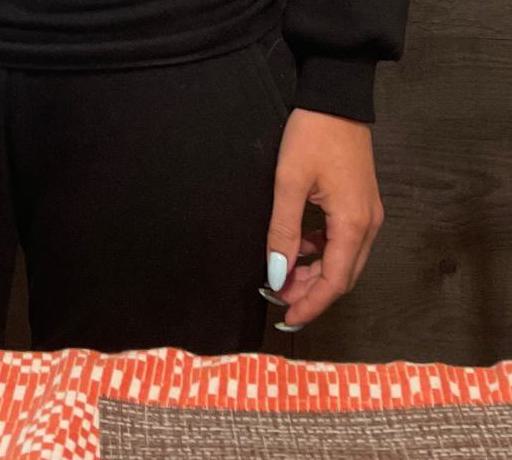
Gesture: no_gesture